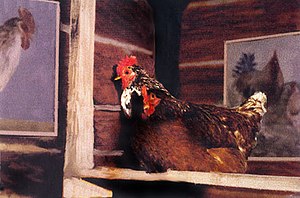
Jacek Tylicki
Installation Chicken Art, Now Gallery, New York, 1987
Jacek Tylicki er en polskfødt amerikansk avantgardistisk kunstner der bor i New York. Han boede i Danmark i 1979 – 1982.